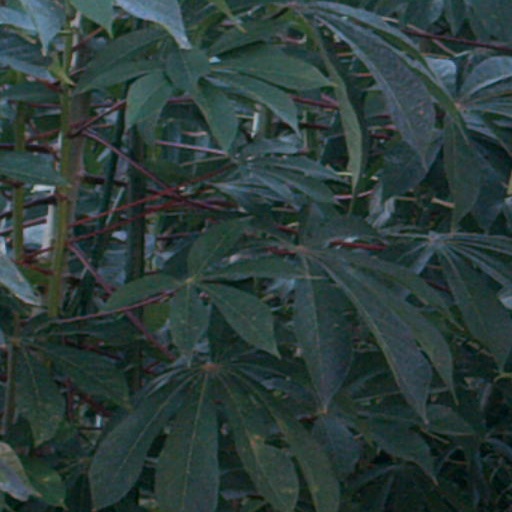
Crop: cassava